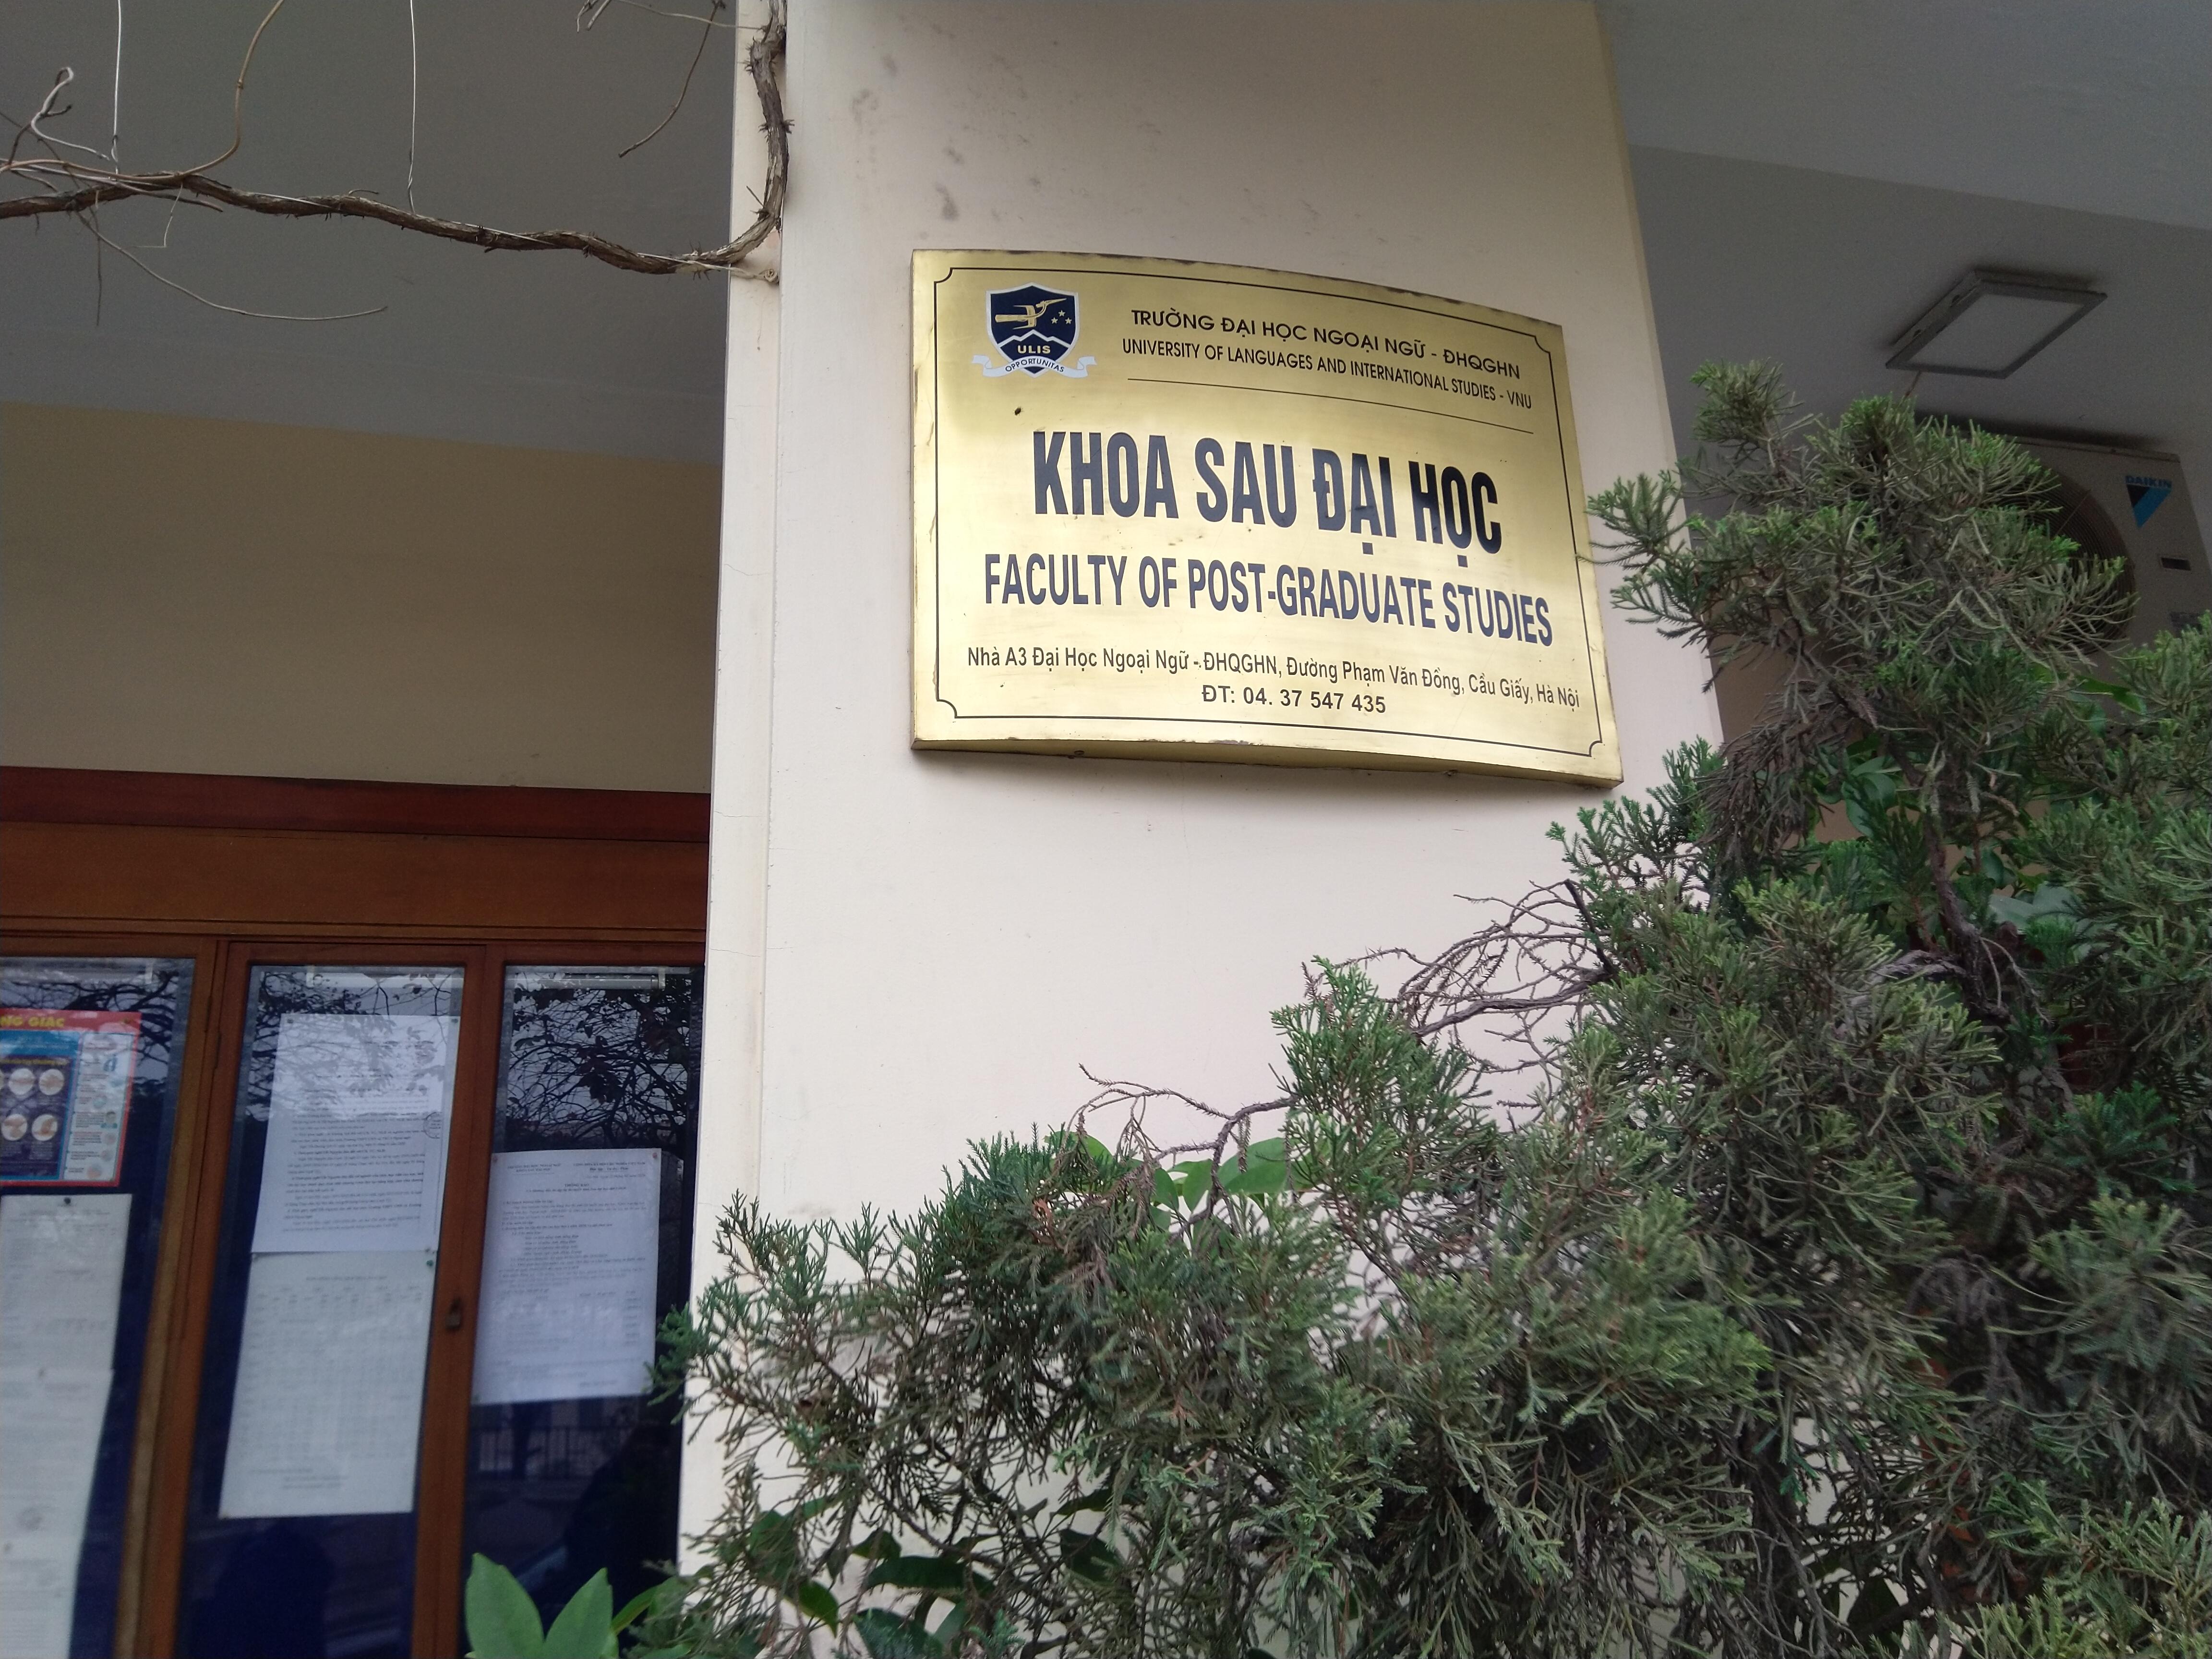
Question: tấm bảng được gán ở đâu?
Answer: trên tường